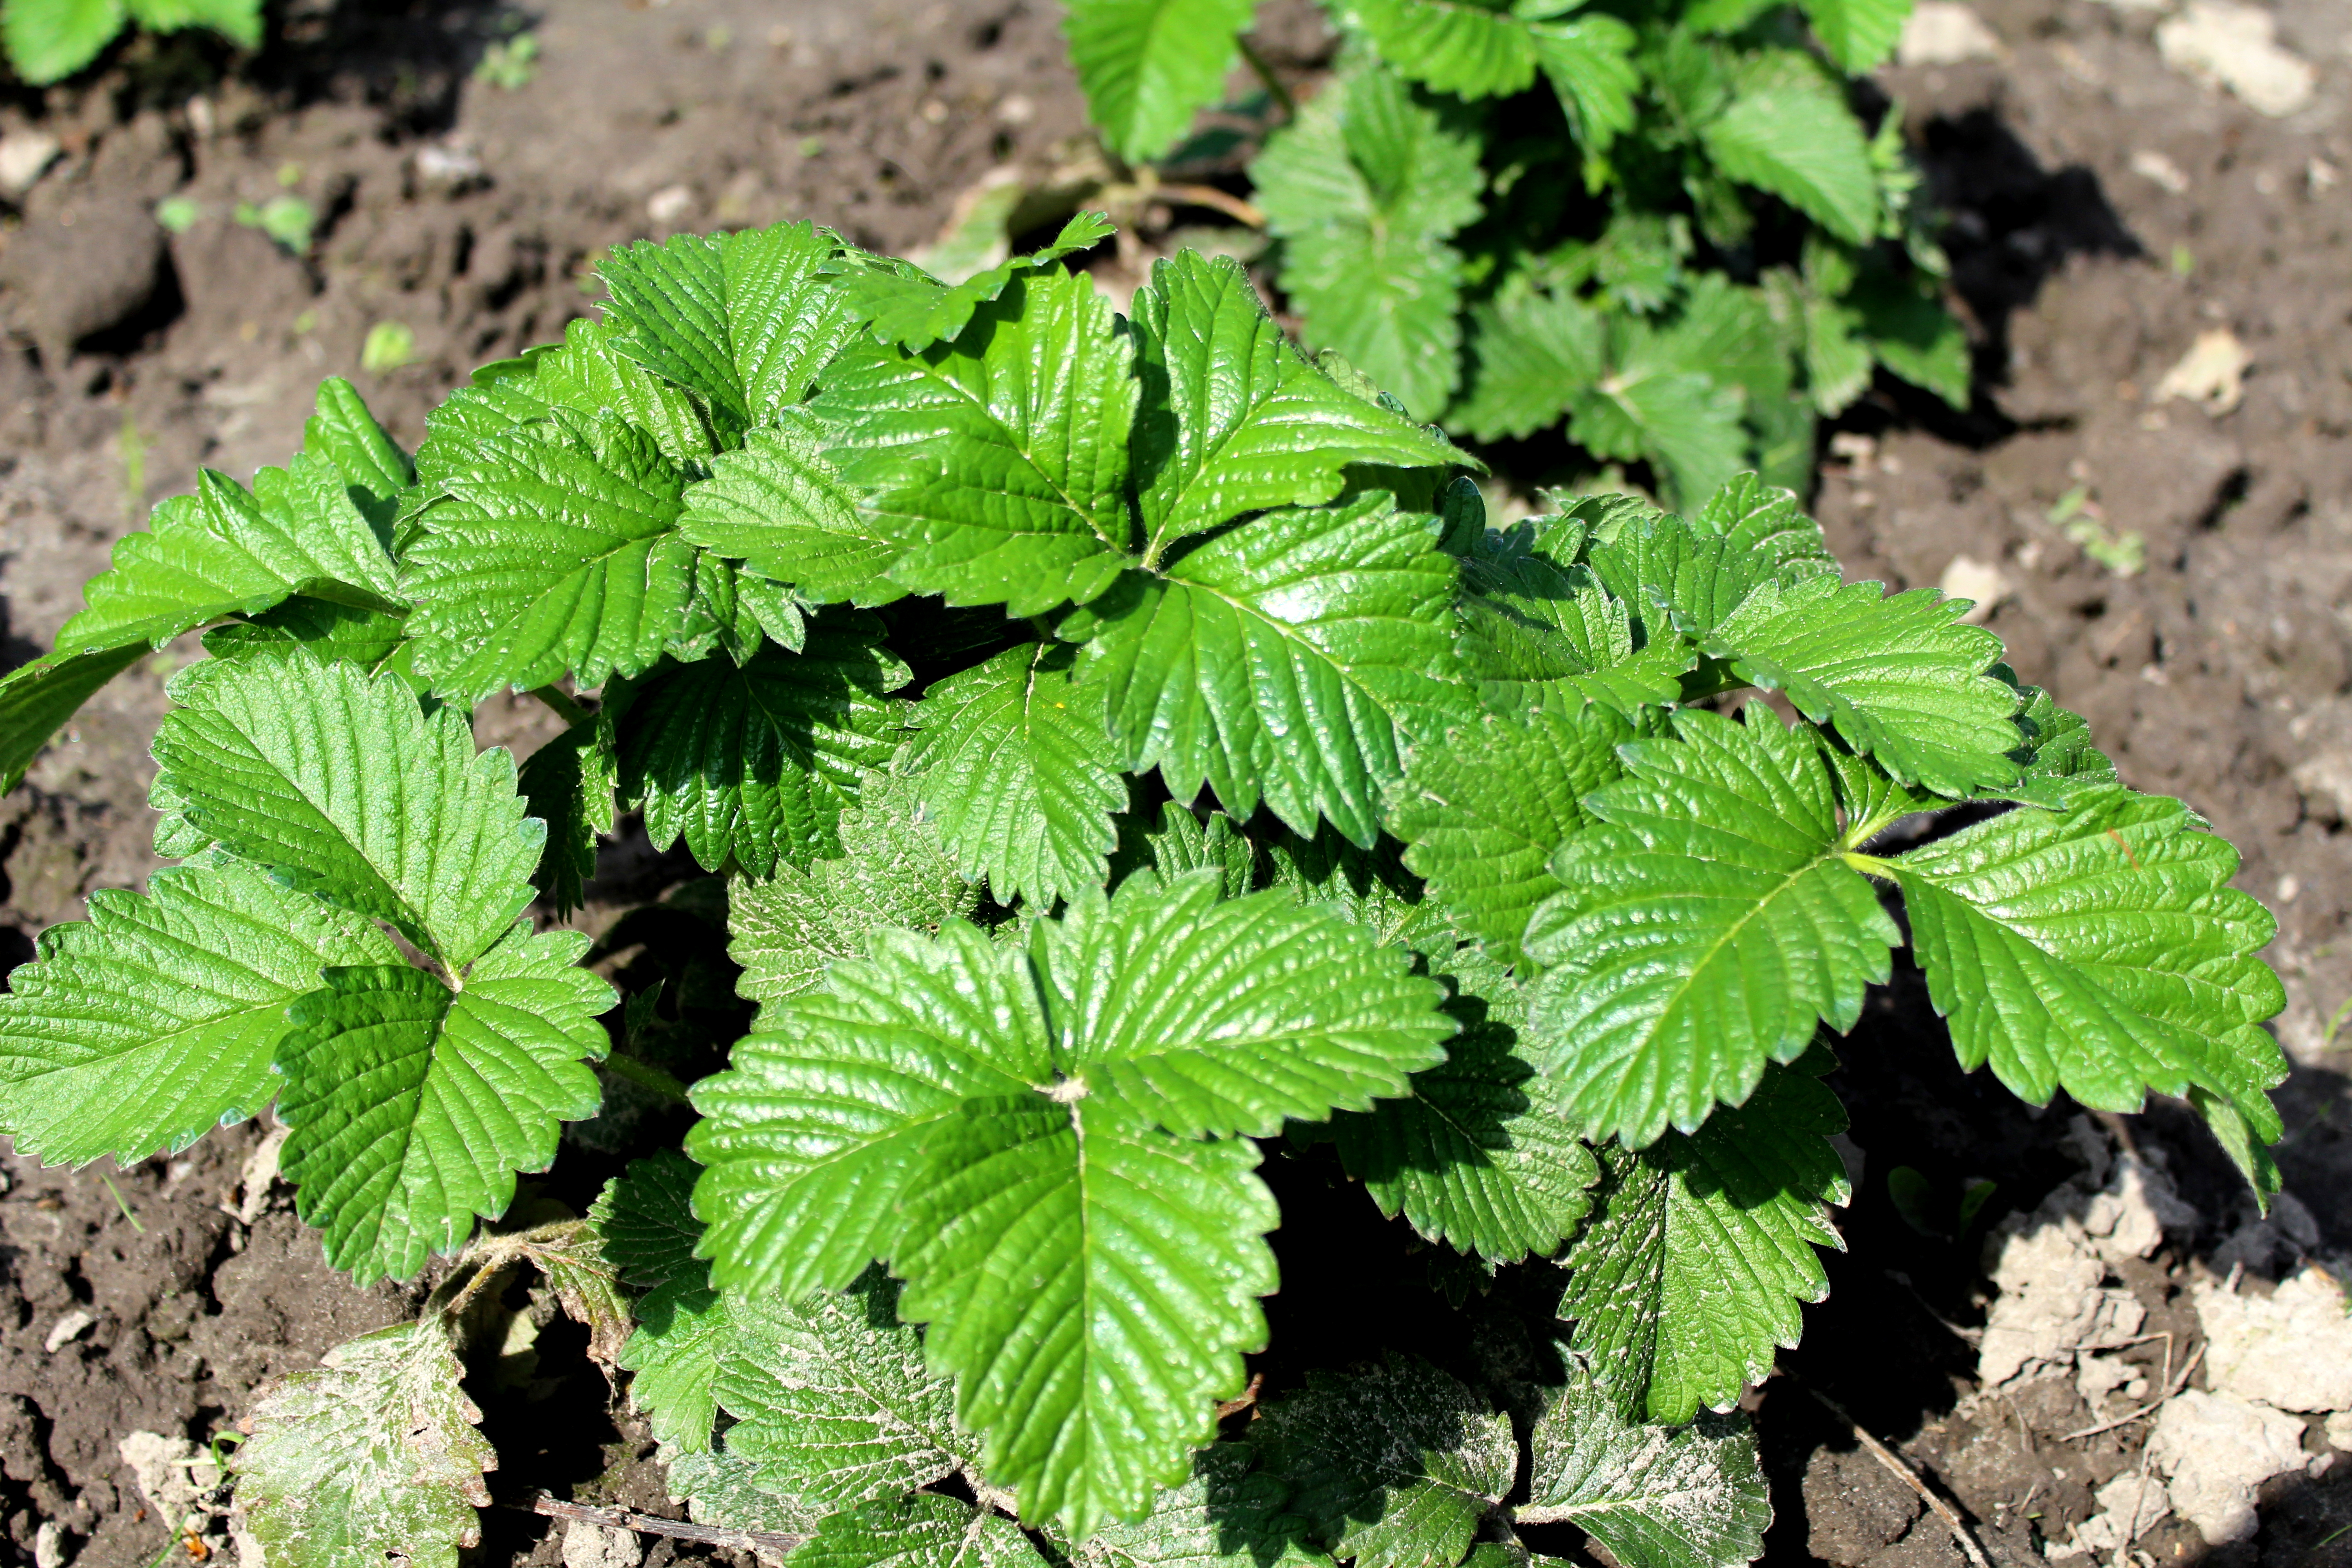
Labels: Strawberry leaf, Strawberry leaf, Strawberry leaf, Strawberry leaf, Strawberry leaf, Strawberry leaf, Strawberry leaf, Strawberry leaf, Strawberry leaf, Strawberry leaf, Strawberry leaf, Strawberry leaf, Strawberry leaf, Strawberry leaf